Nashville Centennials

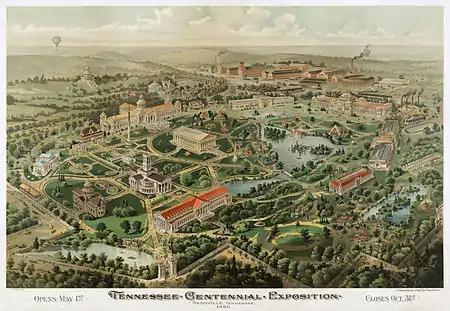
The Tennessee Centennial Exposition is one of many attractions that may have drawn business away from the team.

Nashville played its final game at Athletic Park on June 3 against the Terre Haute Hottentots. The Centennial lads seemed to put forth very little effort, scoring only two runs on four hits while the Hottentots put up 15 runs on just as many hits. The game was called in the eighth inning to the relief of players and fans alike. The team left town in second place with an 18–14 (.563) record, one game out of first. It was, at first, expected that the exposition, which drew in nearly two million visitors, would also attract patrons to the ballpark. In the end, it was supposed that the many other attractions offered by their namesake Centennial City in conjunction with the year's celebration drew too much attention away from what had become a promising team.